Savakot

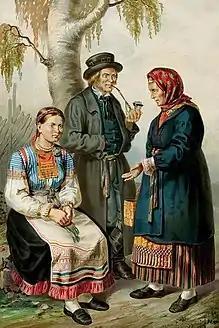
Äyrämöiset & Savakot Finns, depicted in 1862, Ingria region.

Savakot (plural; singular: Savakko) were one of the two main subgroups of Ingrian Finns, the other being the Äyrämöiset. The Savakot descended from Finnish (Savonian) peasants who had migrated to Swedish Ingria (now part of Russia) from Savonia in Eastern Finland during the 17th century.